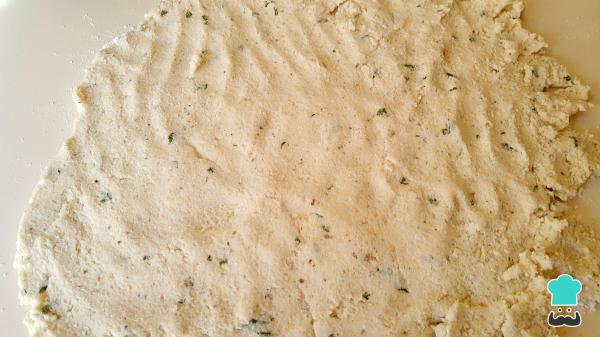
En una superficie limpia extiende la masa de maíz hasta obtener un grosor de unos 3 milímetros, señalamos que puedes hacerlo con tus manos o con un rodillo.